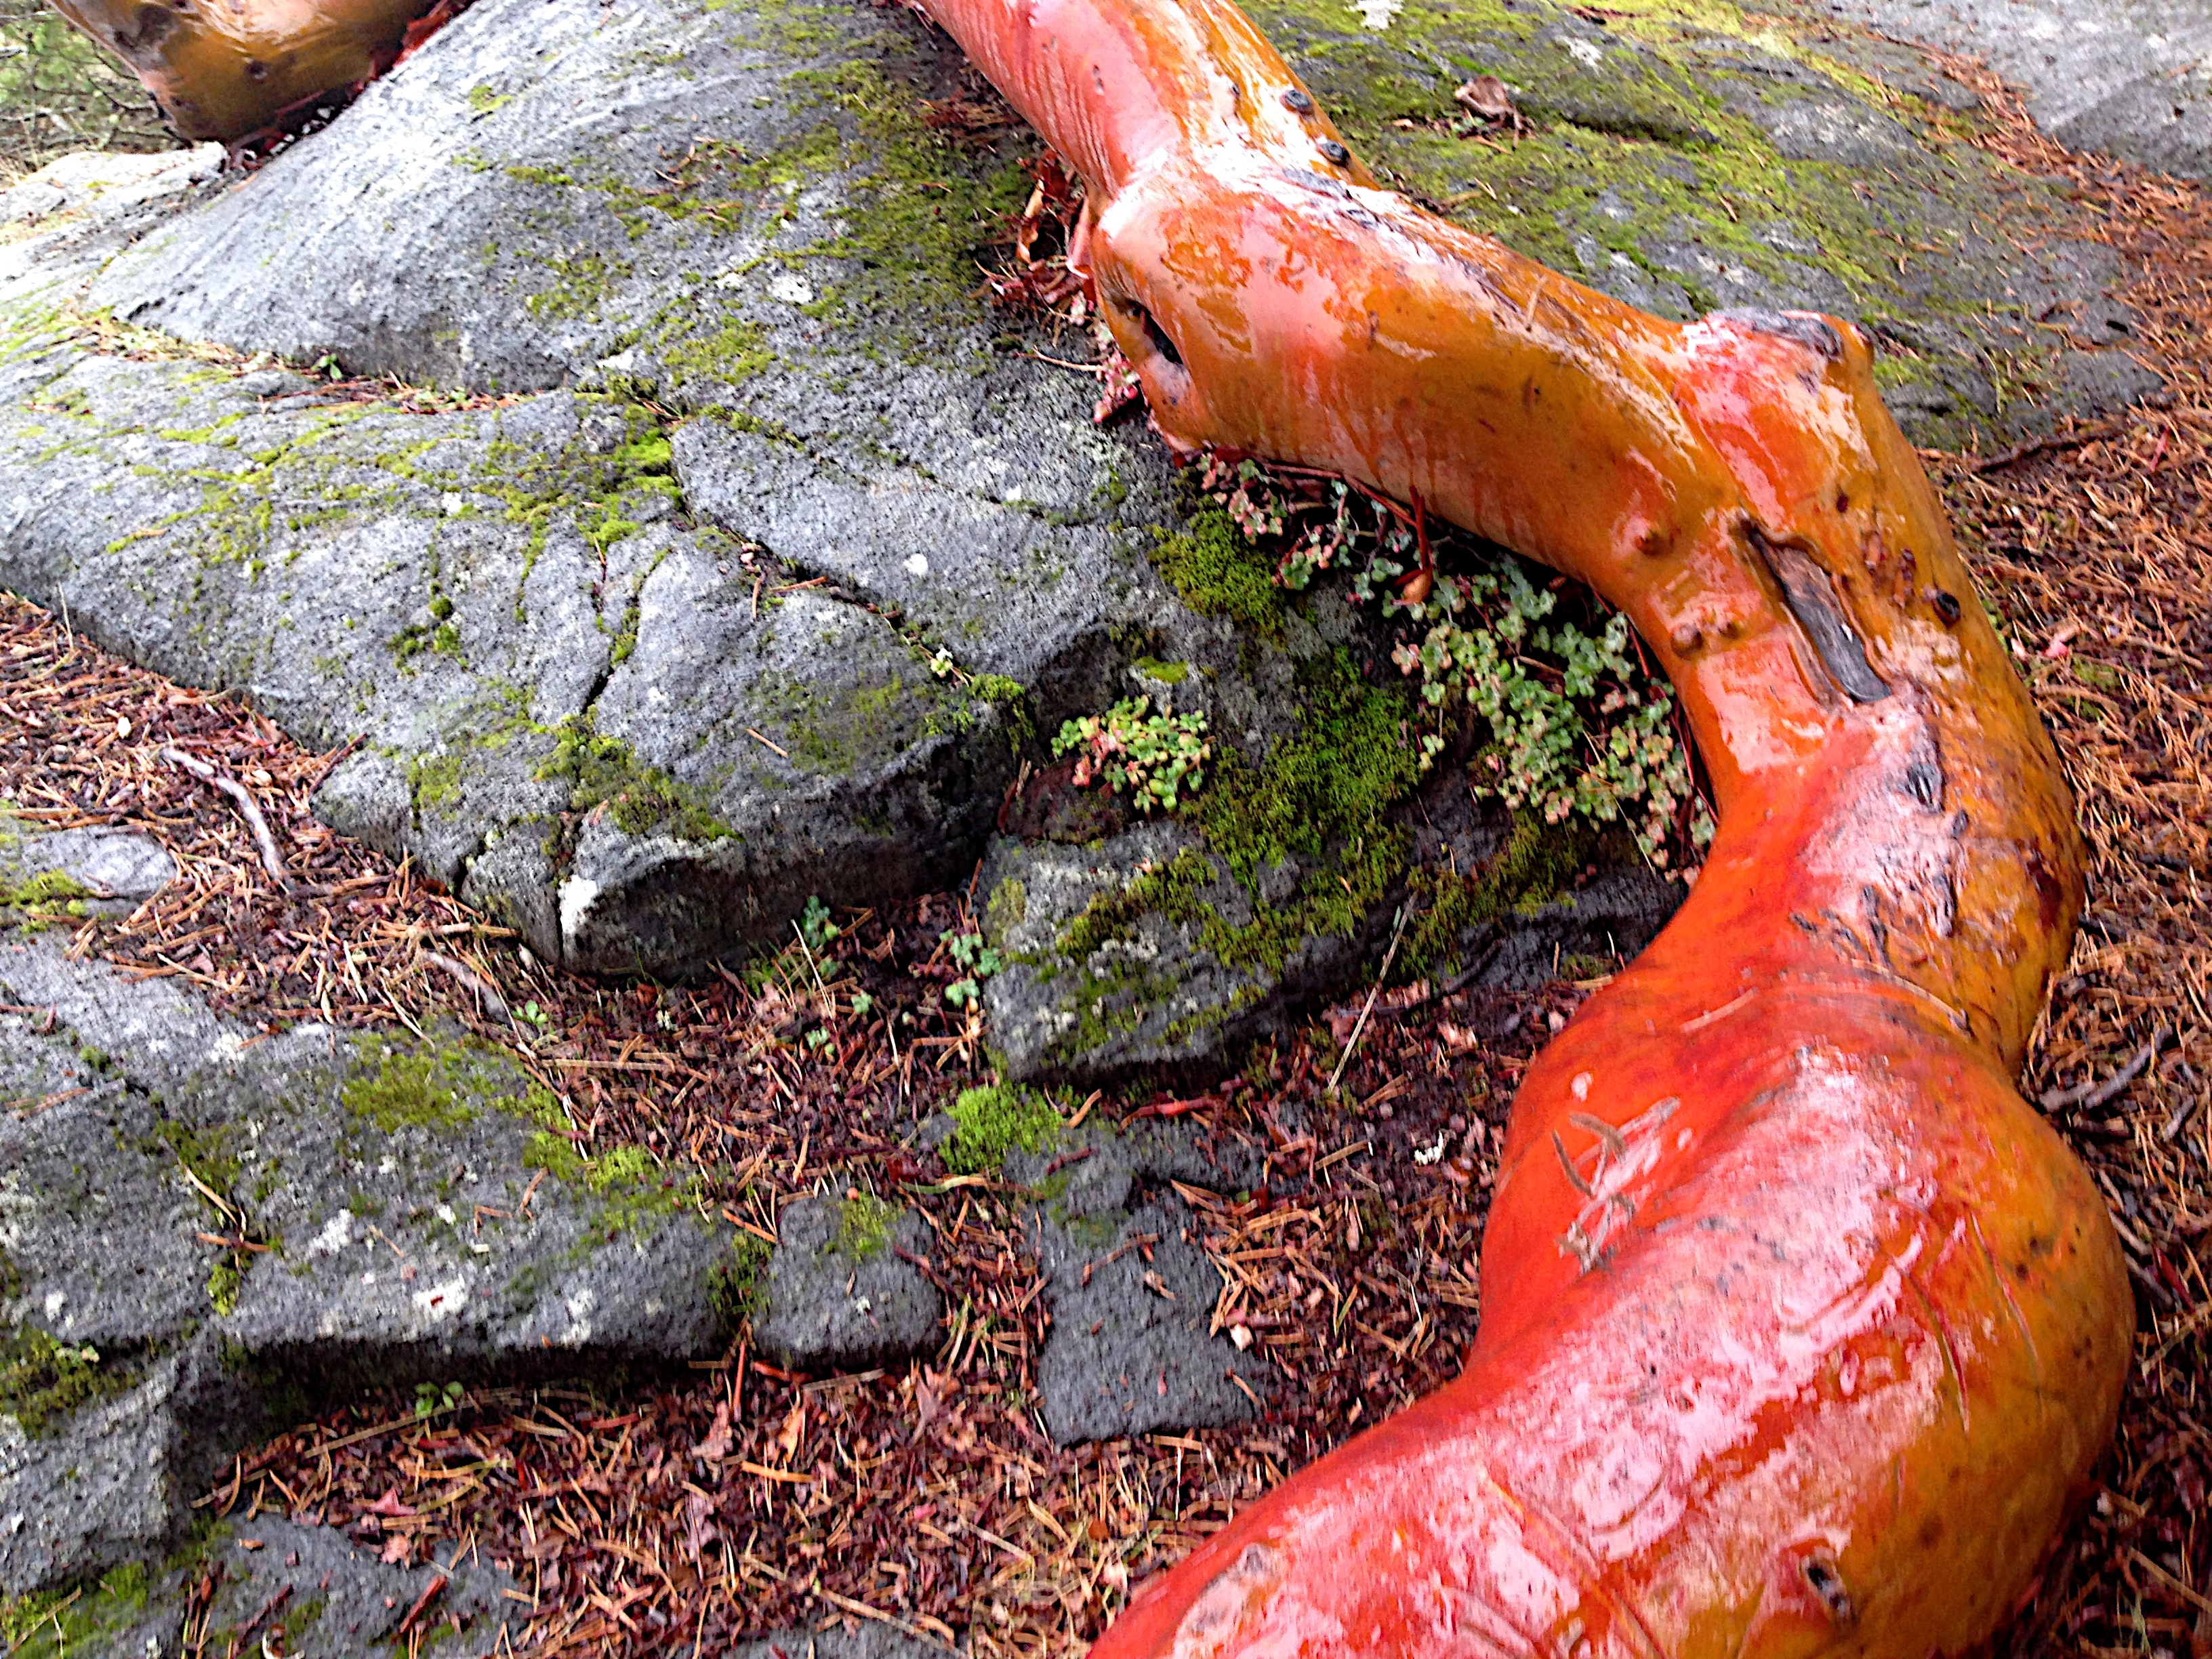
tree, plant, food, produce, soil, manzanita, 2015365, flowering plant, land plant, medicinal mushroom